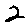
Label: 2